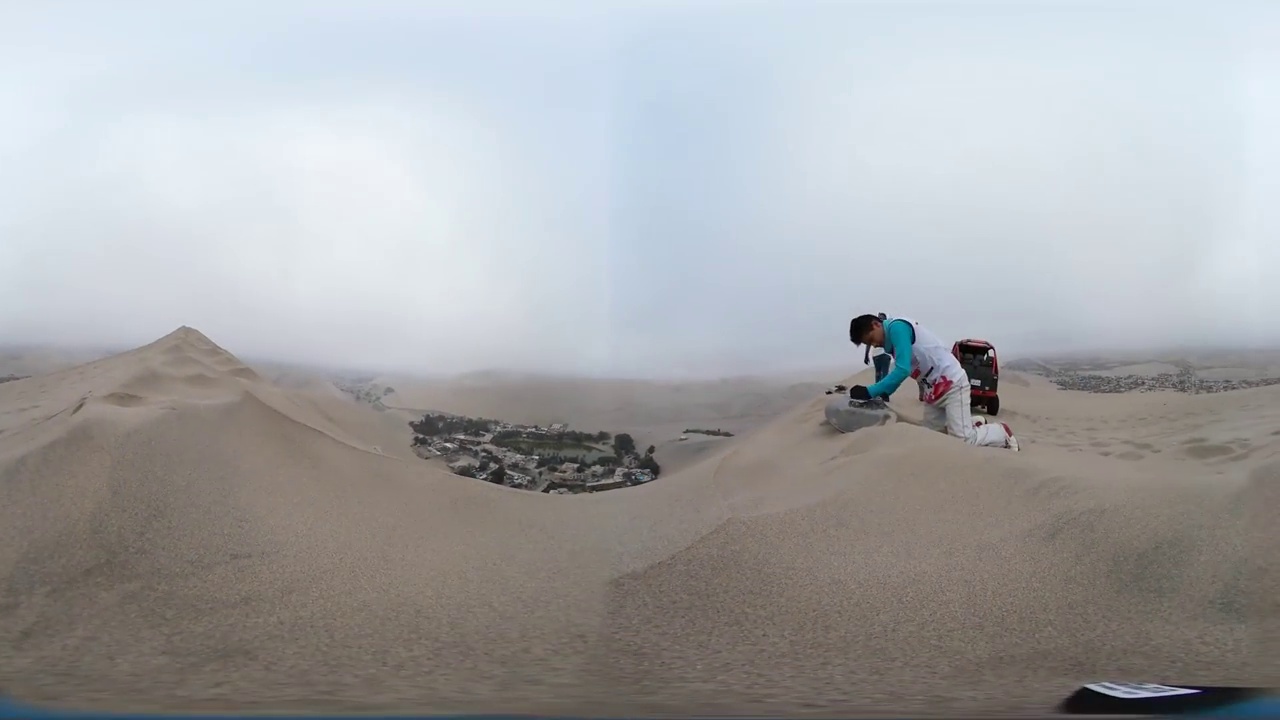
Referred object: the man kneeling on the sand

Referred object: the person wearing a turquoise jacket